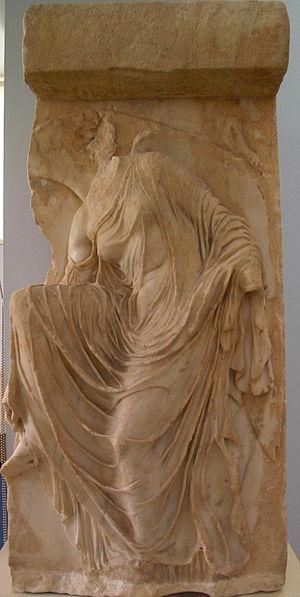
Nikè à la sandale. Une des plaques de la bande sculptée qui entourait le temple d'Athéna Nikè sur trois côtés
Le panneggio bagnato est une technique pour rendre le modelé des plissés et des drapés sur un corps humain après avoir enduit d'eau et de craie les habits du modèle ou du mannequin.